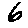
Label: 6